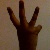
The image shows a hand gesture representing the number 6 in Indian Sign Language.